Fostoria Shade and Lamp Company

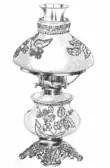
1890s lamp

In 1859, petroleum was discovered in Pennsylvania. This discovery, plus the increased usage of coal oil from Kentucky, led to increased demand for kerosene lamps and lanterns. During the 1860s, the major glass factory in West Virginia could not produce enough lamps to meet demand. Kerosine lamps were used in the home for lighting, since electric lighting was only beginning in the late 1800s. Demand for kerosine lamps would continue for decades. By 1920 electricity reached only 35 percent of homes in the United States.